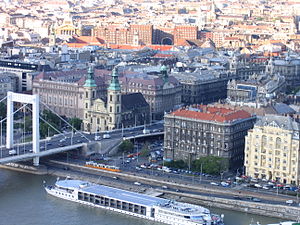
Pest (by)
Udsigt over floden Donau mod Pest
Pest er den østlige, flade del af Budapest, der udgør omkring to tredjedele af Budapests areal. Den er delt fra Buda, den anden del af Budapest, af Donaufloden. Blandt de vigtigste dele er Indre by, inklusiv det Ungarske parlament, Byparken, Heltenes plads og Andrássy út.